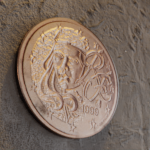
Coin value: 1cent
Country: fr
Edition: standard